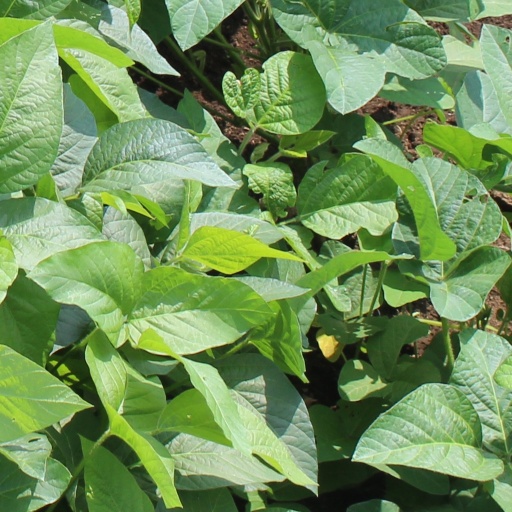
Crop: soybean